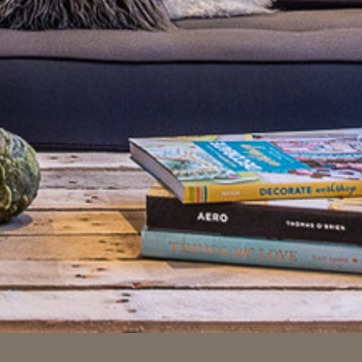
Material: paper